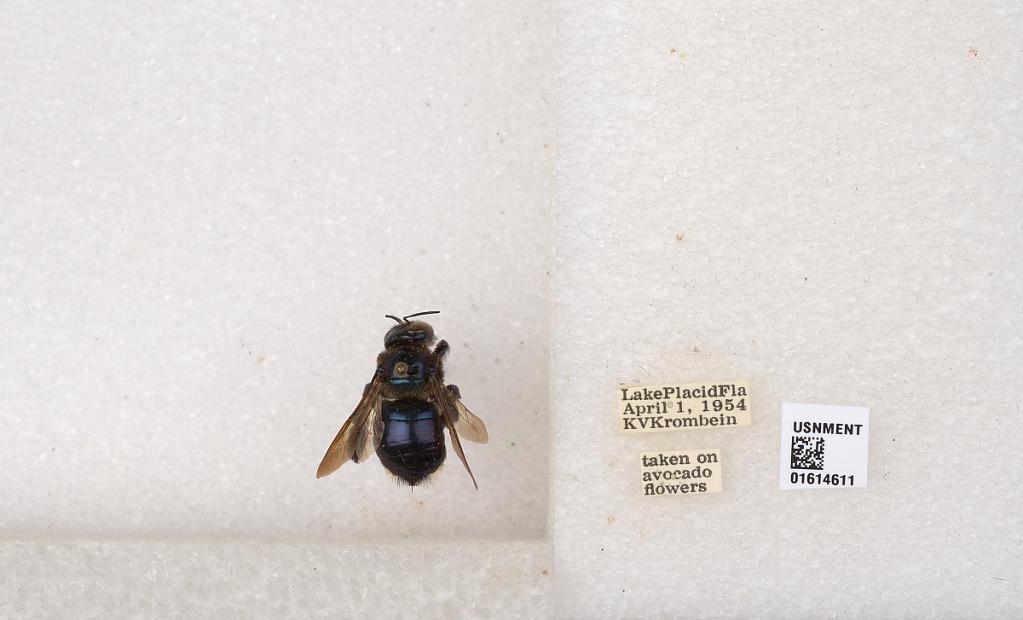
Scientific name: Xylocopa (Schonnherria) micans Lepeletier
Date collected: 1954-4-1
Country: United States
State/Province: Florida
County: Highlands
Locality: Lake Placid
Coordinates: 27.2931, -81.3628